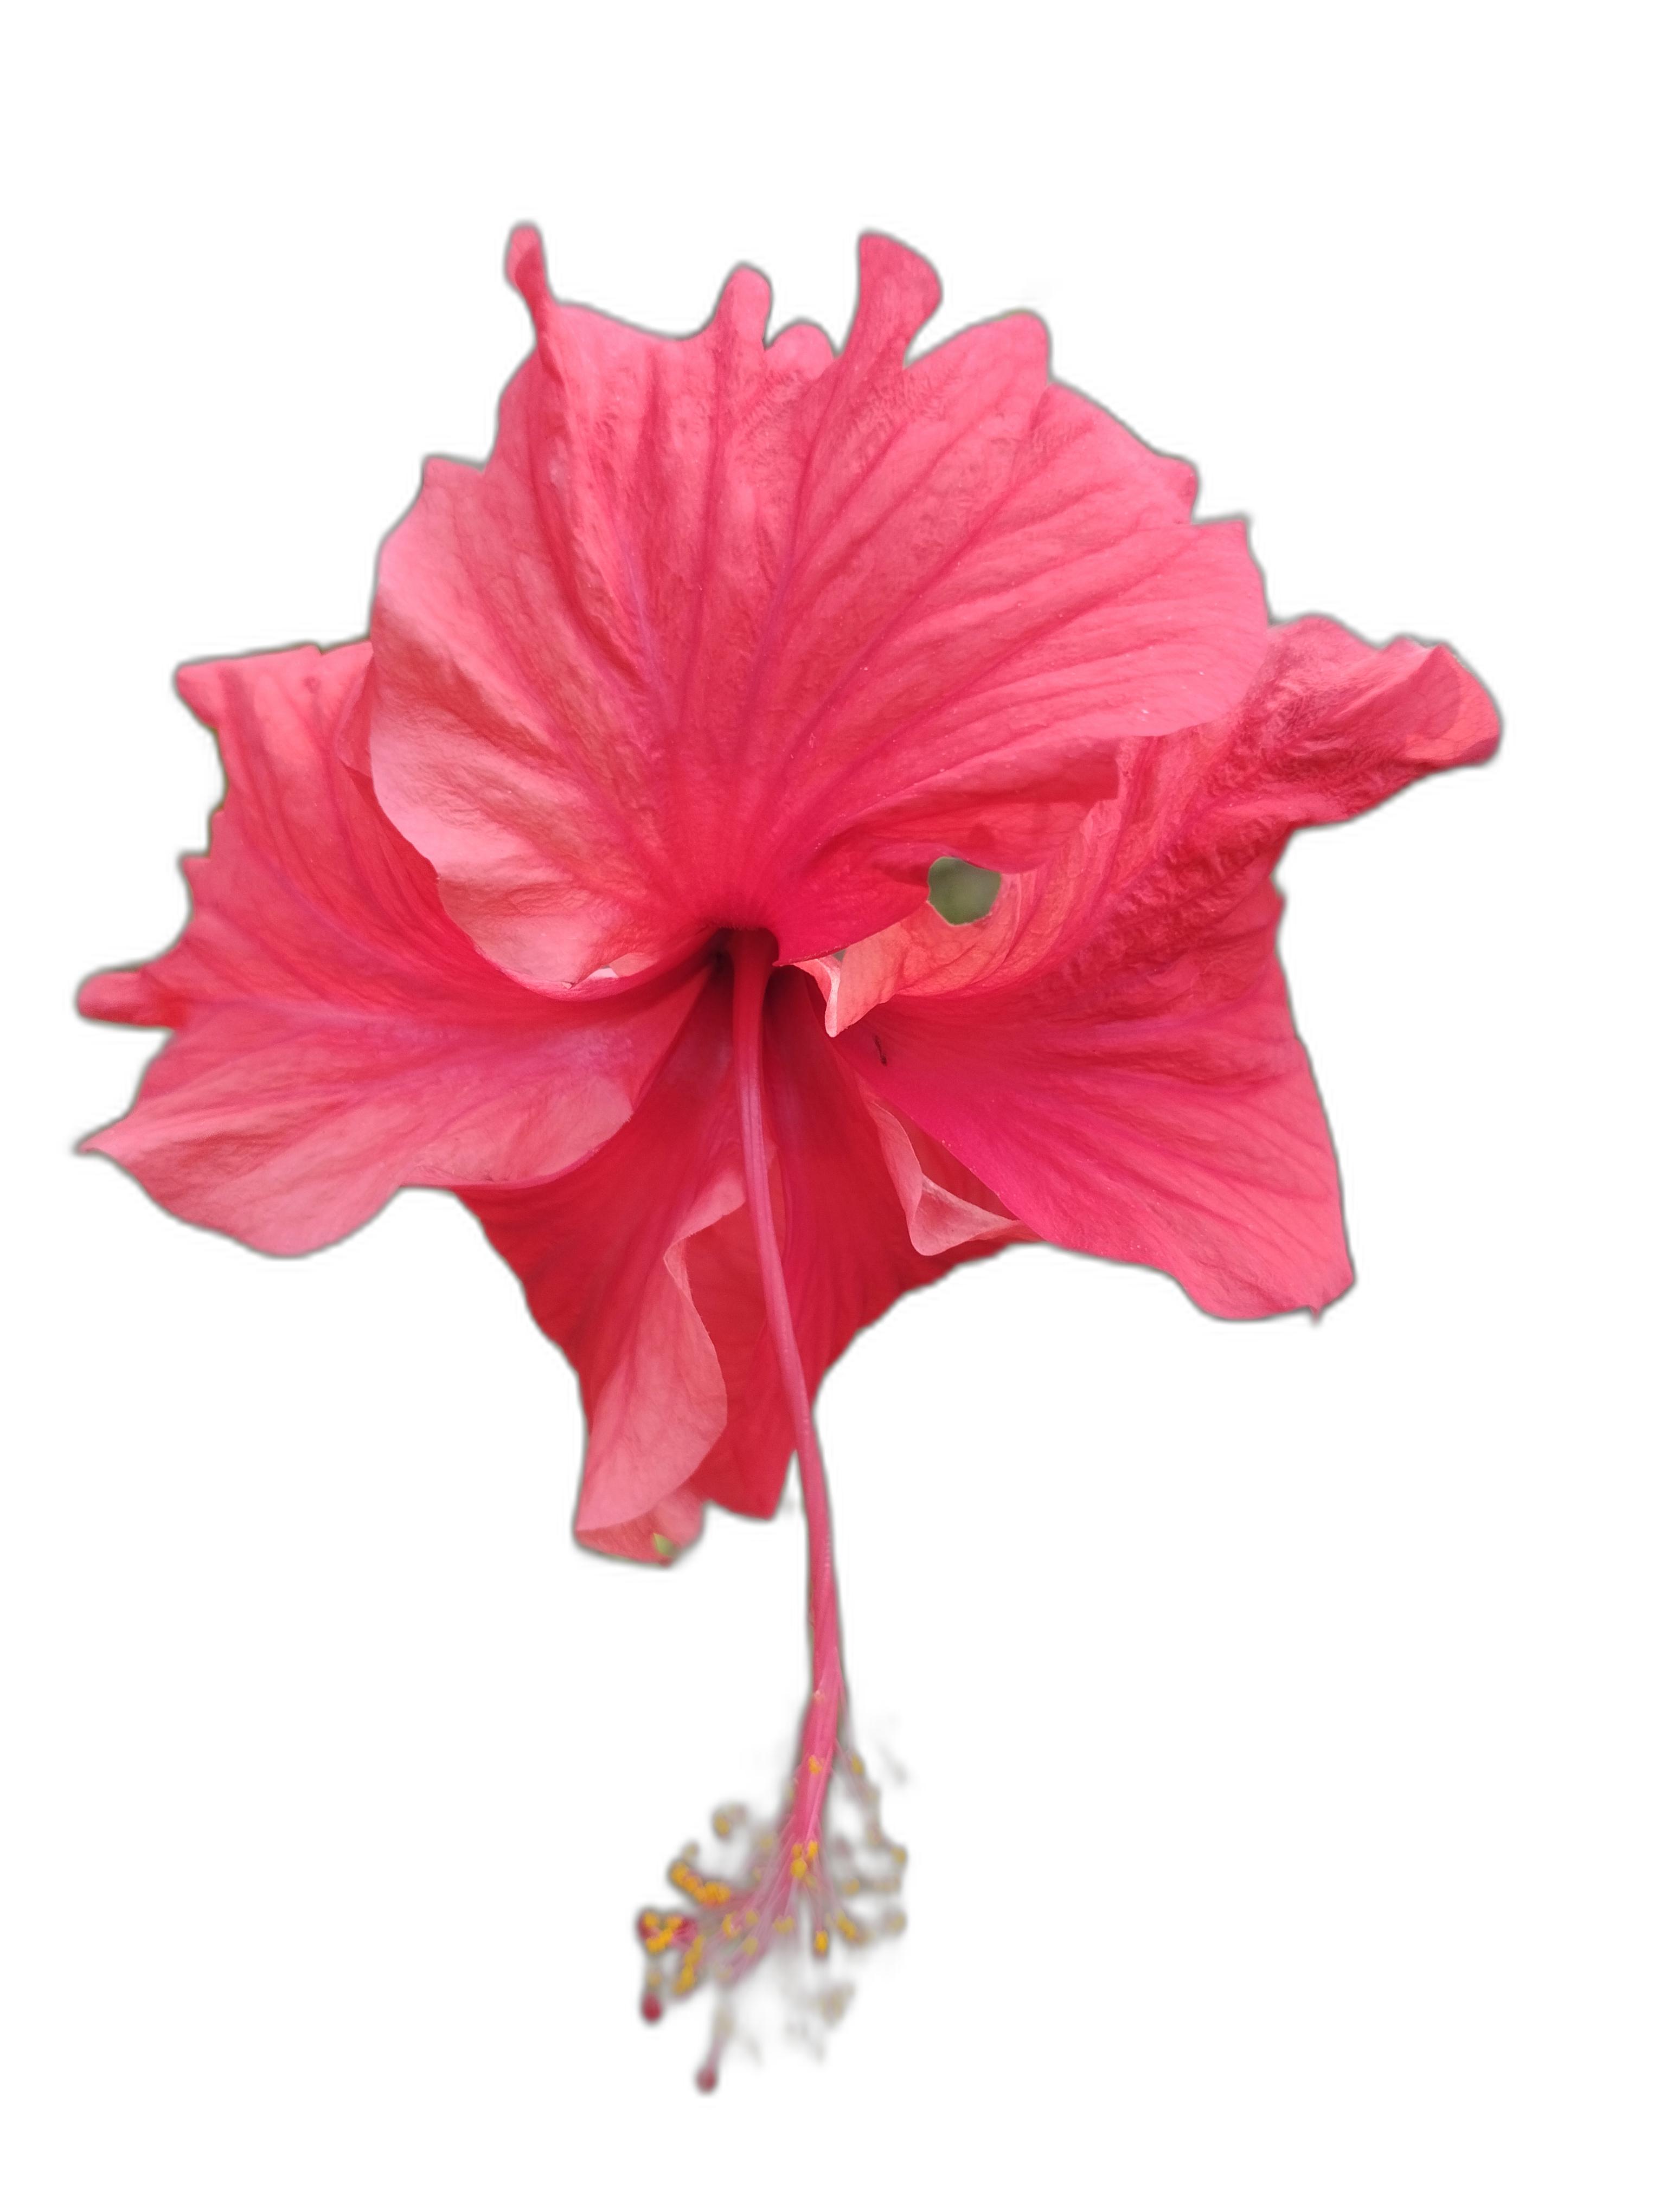
Label: Hibiscus